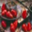
Label: pear